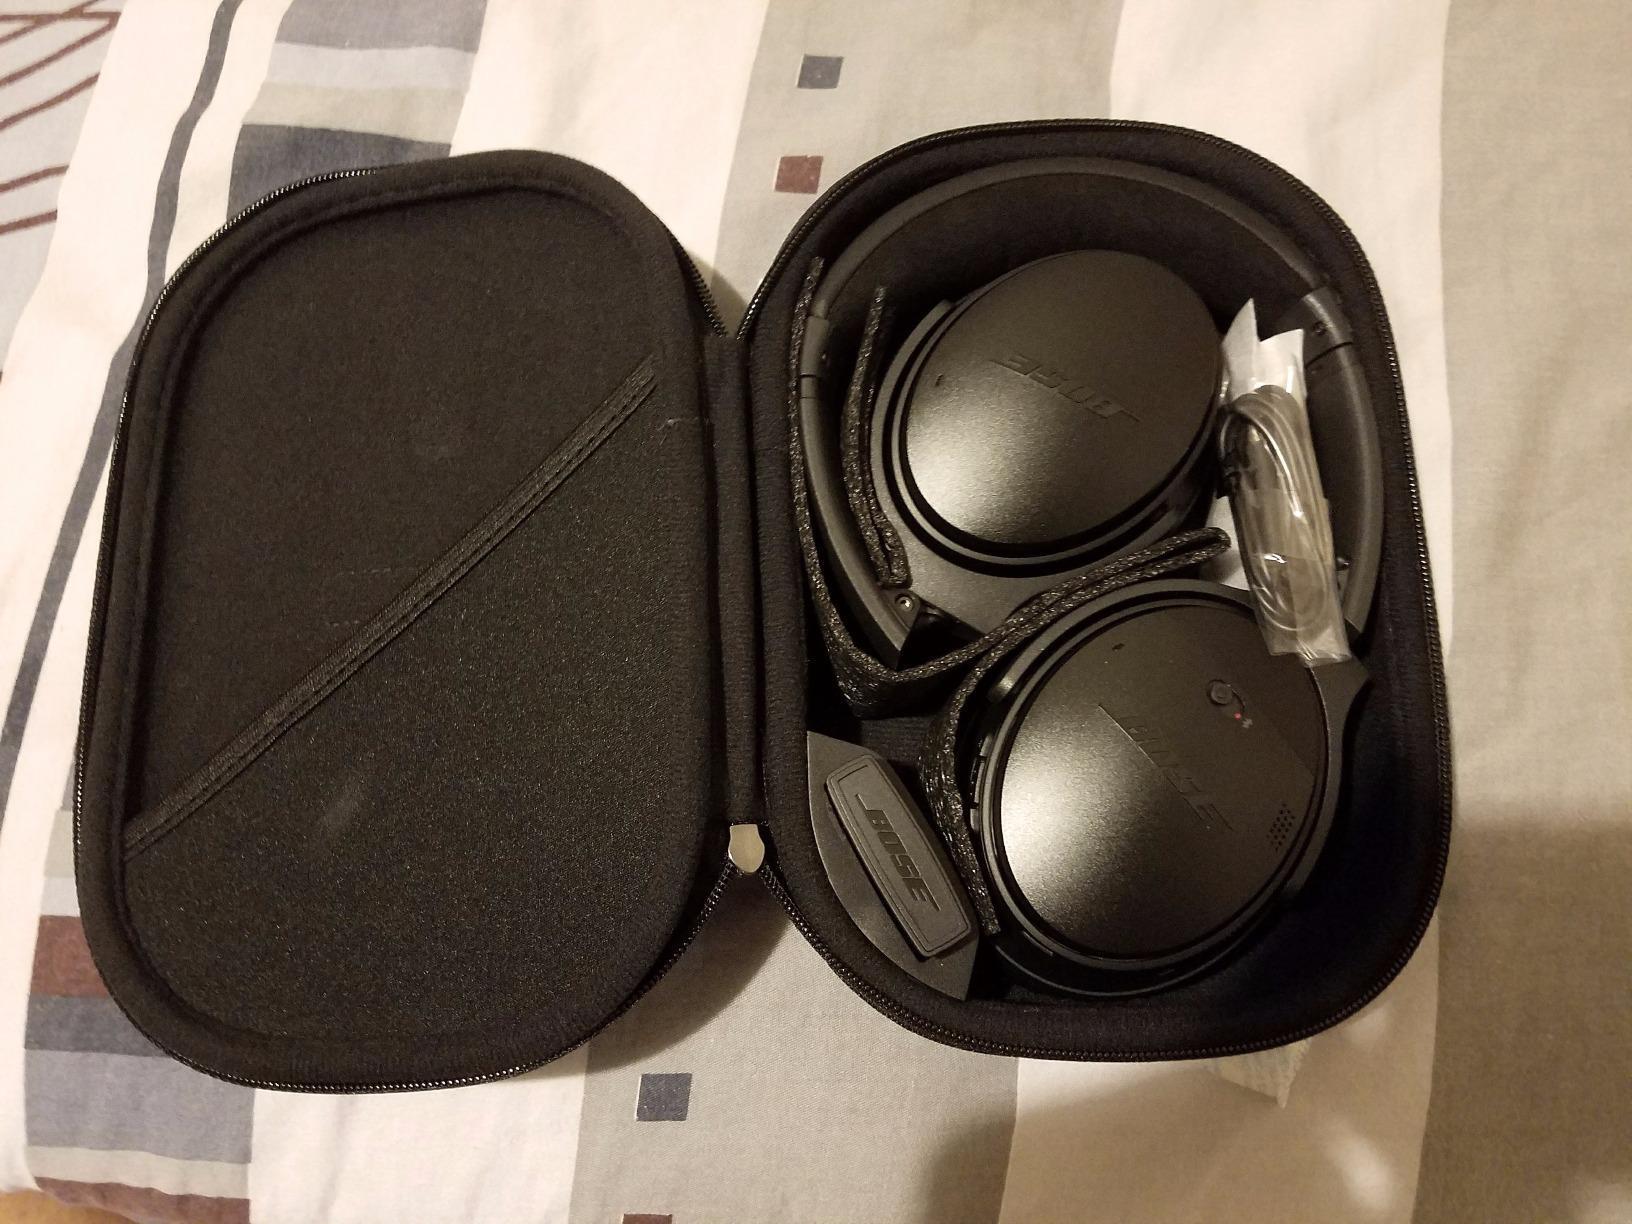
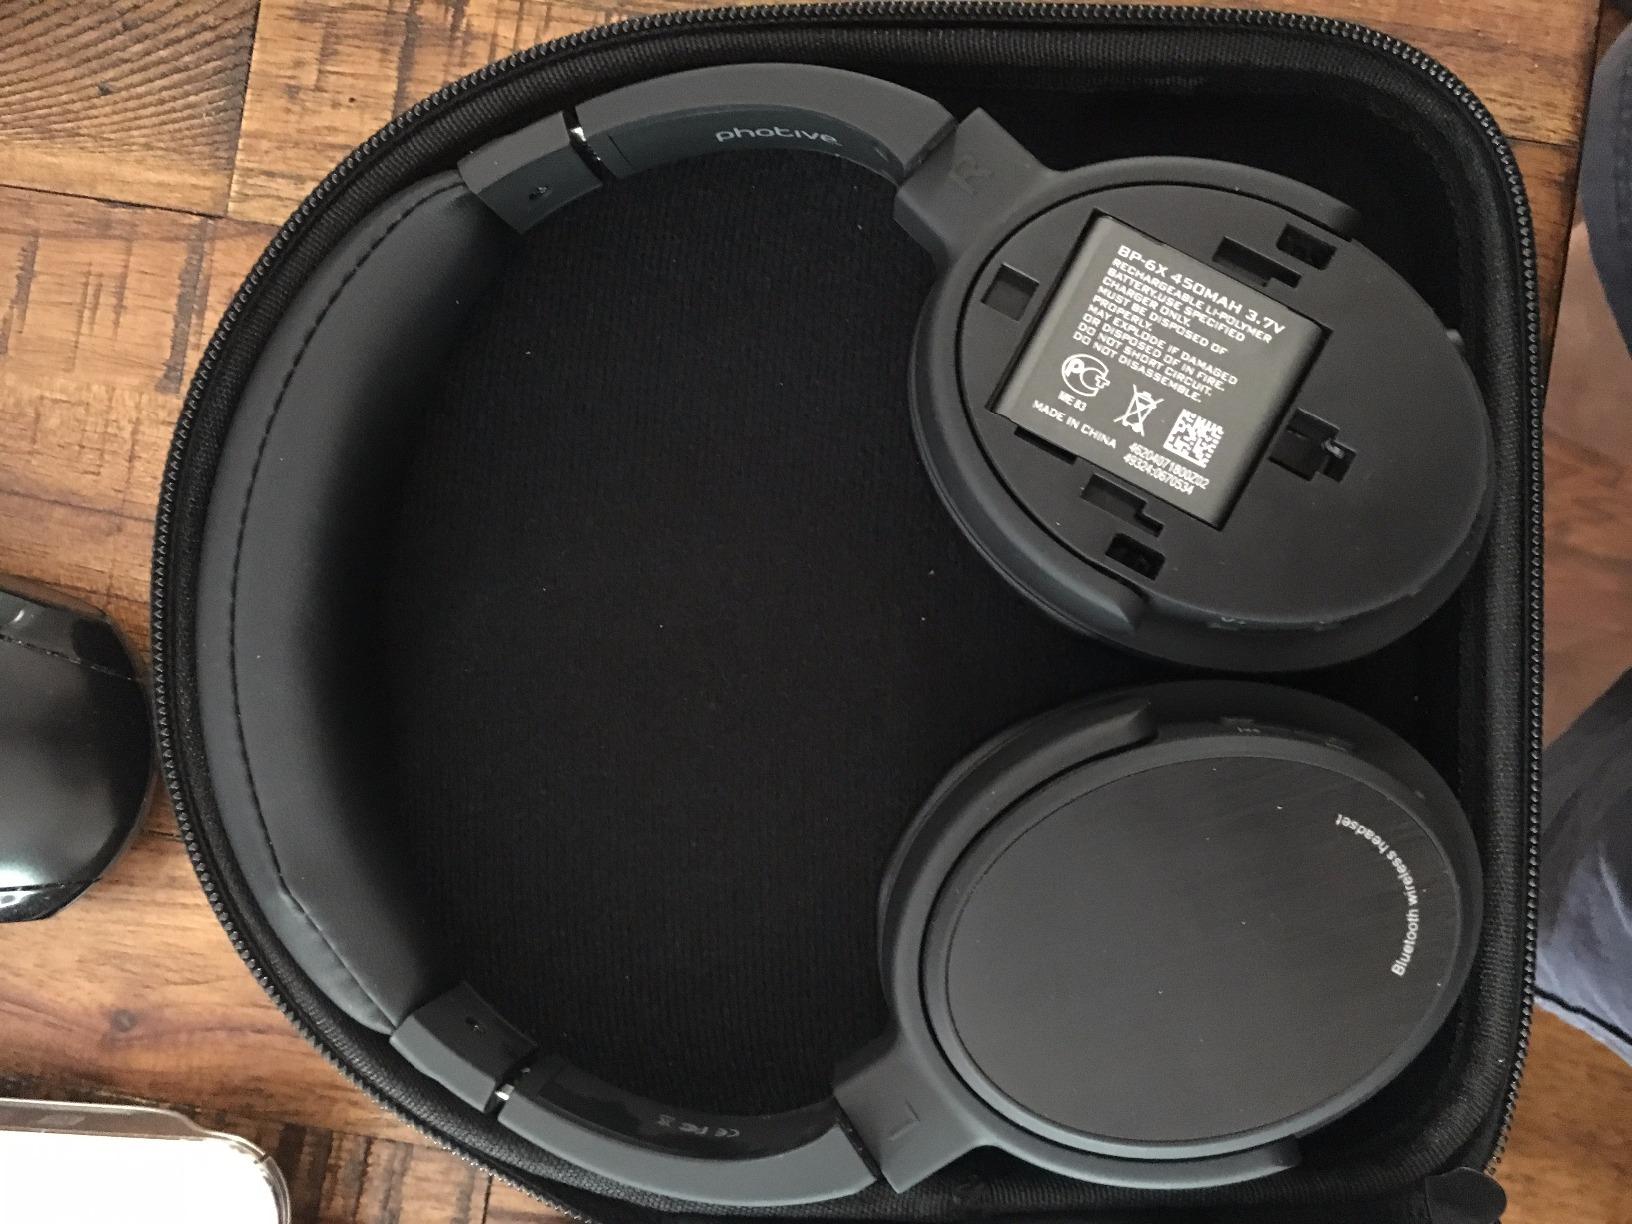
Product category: headphones
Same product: no